Sam Morsy

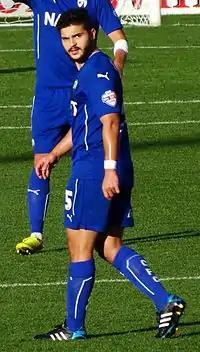
Morsy playing for Chesterfield in October 2014

Morsy agreed to sign a two-year deal with League Two club Chesterfield in July 2013, after a fee had been settled with Port Vale, due to Morsy being under the age of 24. Manager Paul Cook said that "When we found out that he may be available, we moved heaven and earth to get him here." On 30 March 2014, he played at Wembley Stadium in Chesterfield's 3–1 defeat to Peterborough United in the final of the Football League Trophy; he provided the assist for Eoin Doyle's goal after "a powerful run into the Posh box". He played a total of 39 games as Chesterfield won promotion as divisional champions in 2013–14, and at the end of the campaign he was voted the club's Player of the Year.